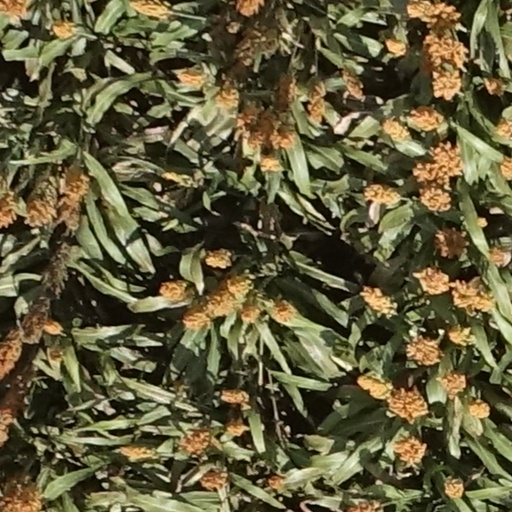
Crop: sorghum